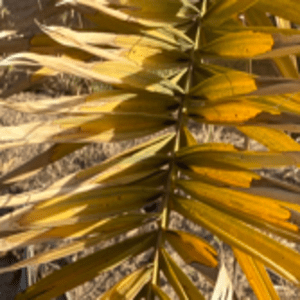
Label: Magnesium Deficiency